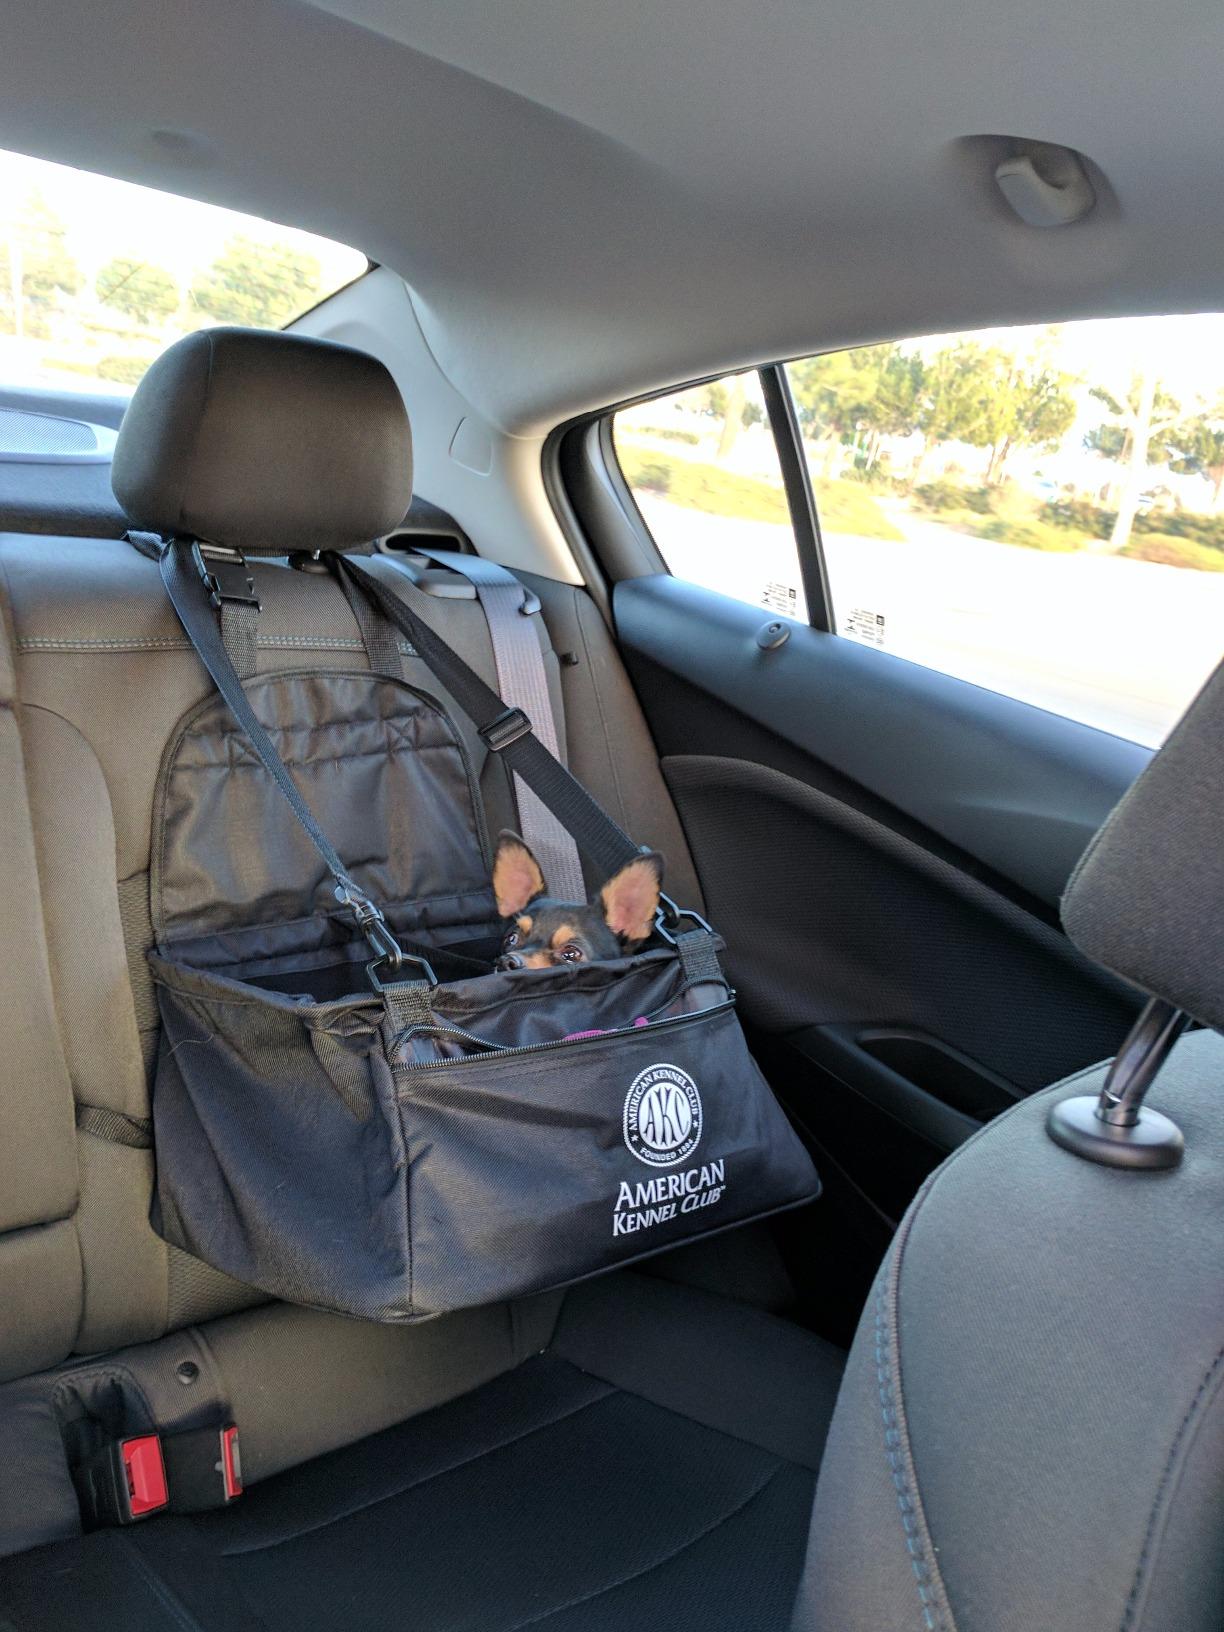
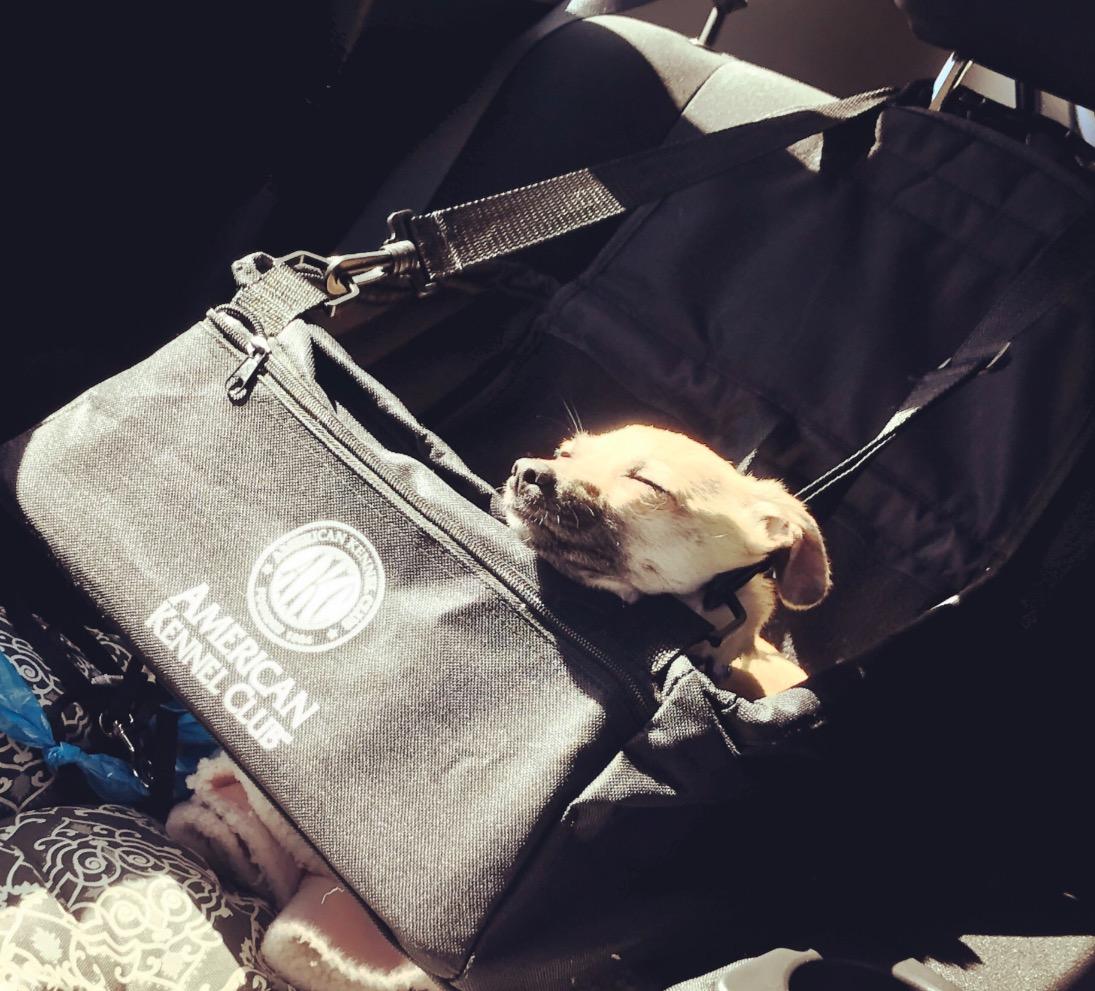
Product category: items_kennel
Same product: yes